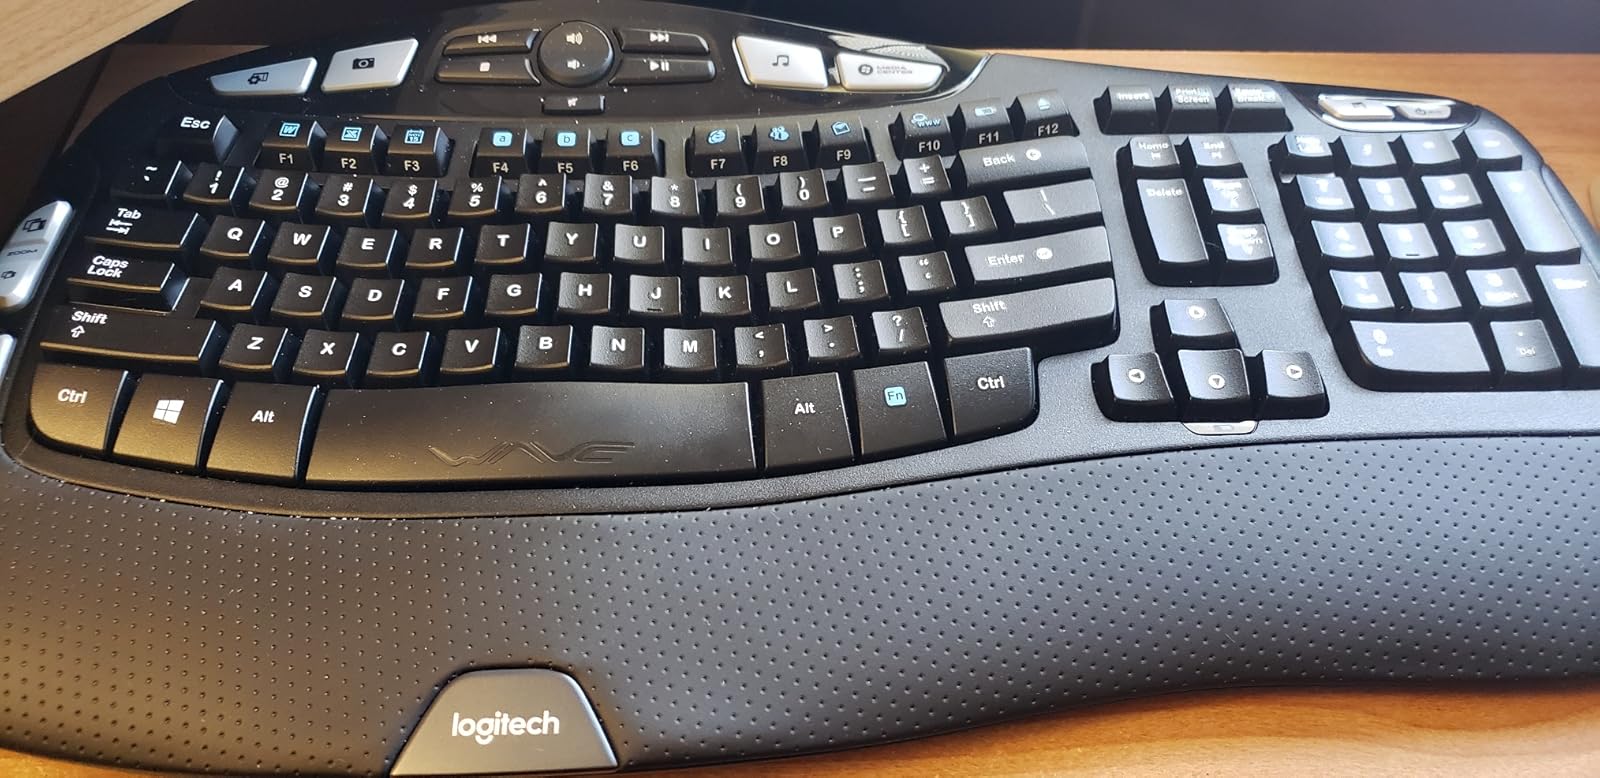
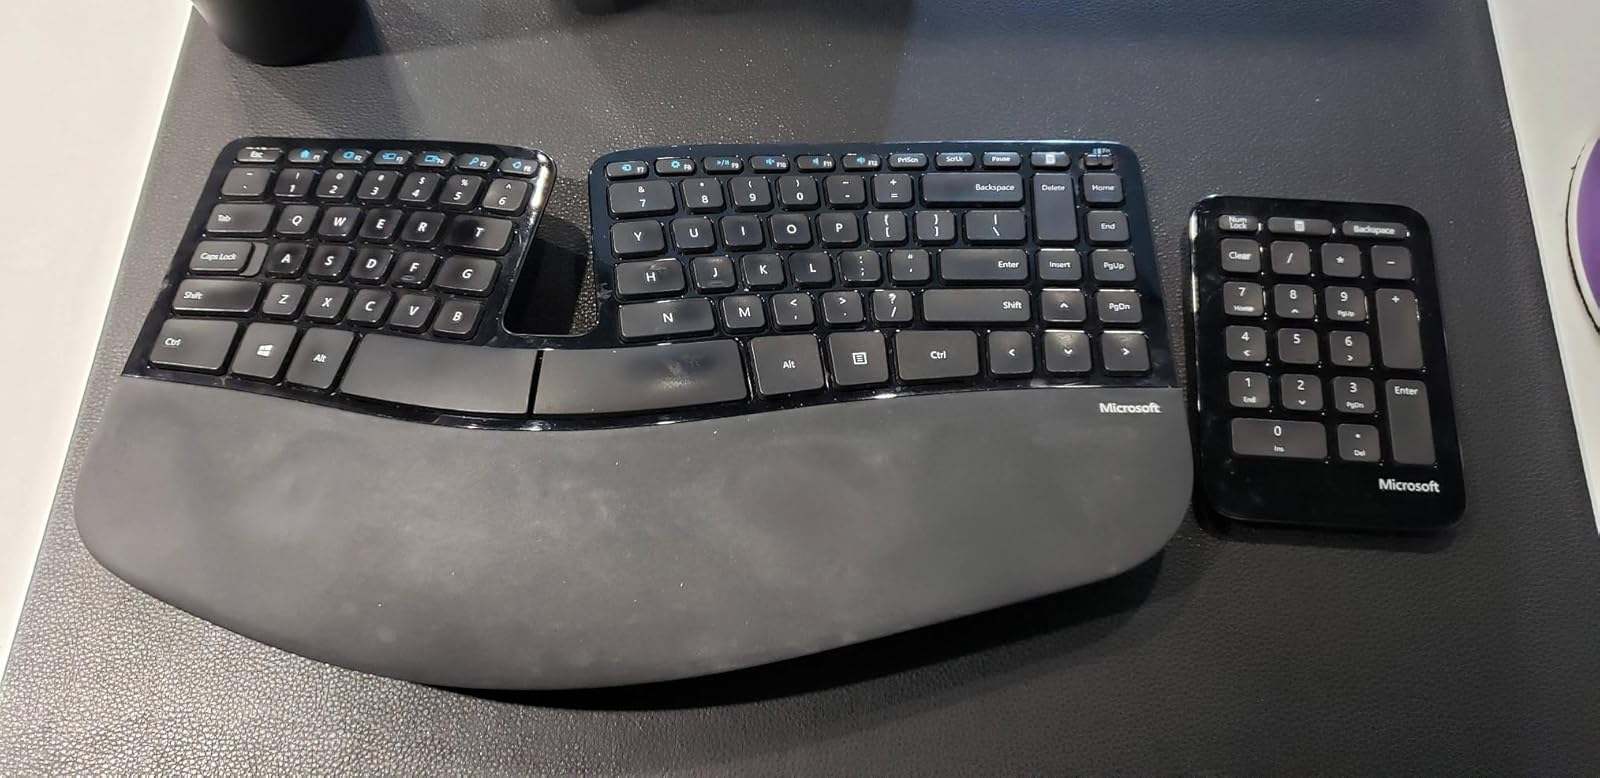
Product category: keyboard
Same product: no